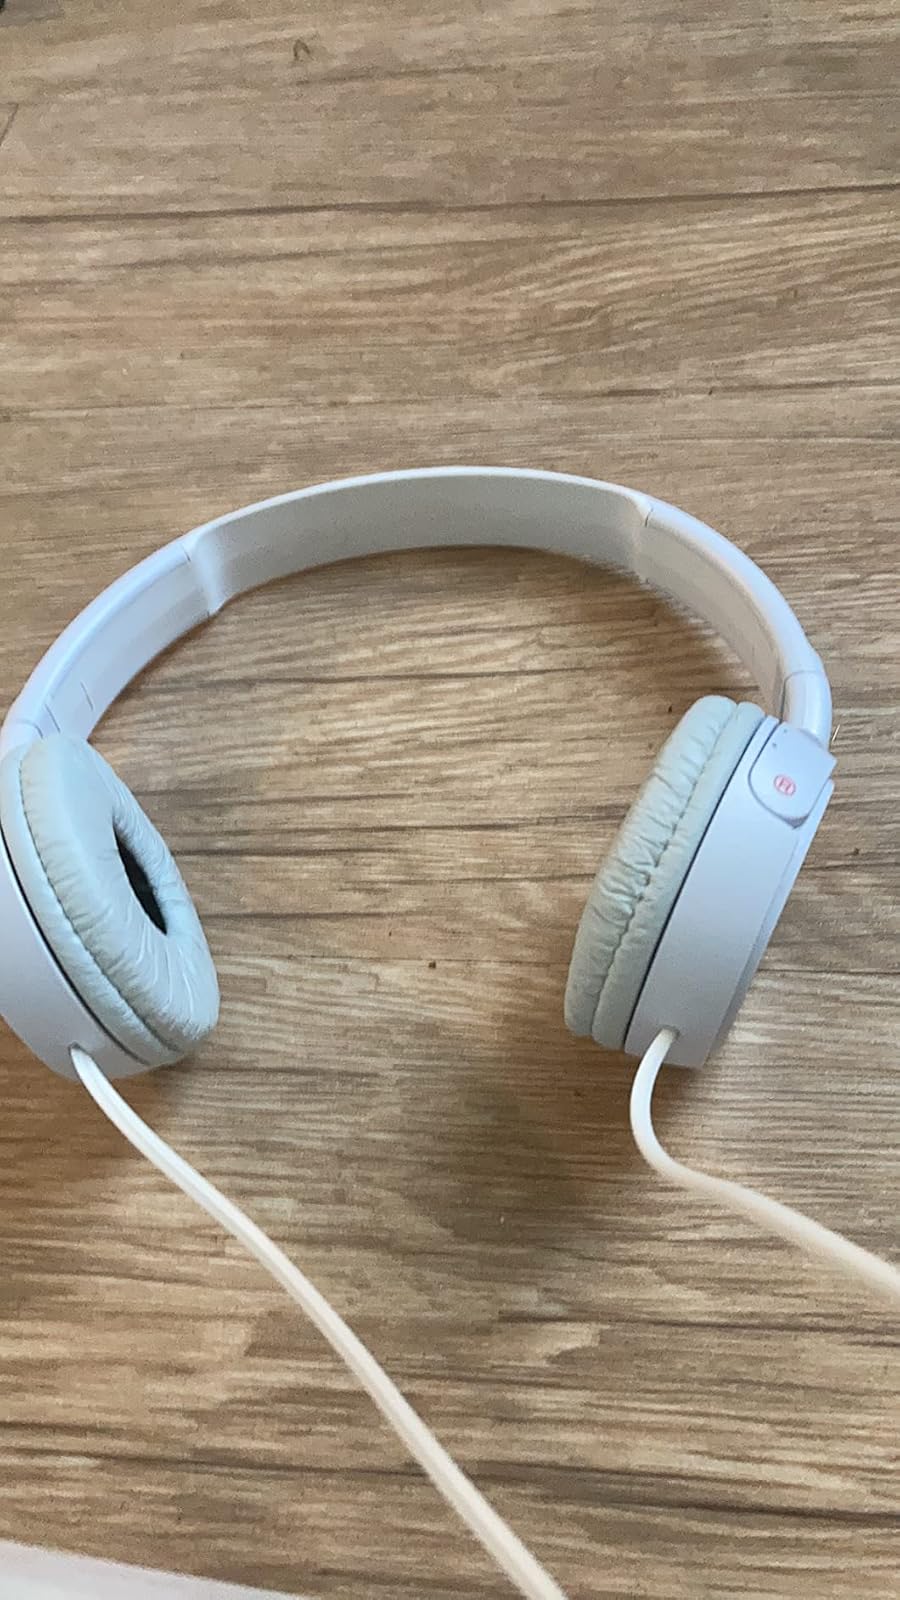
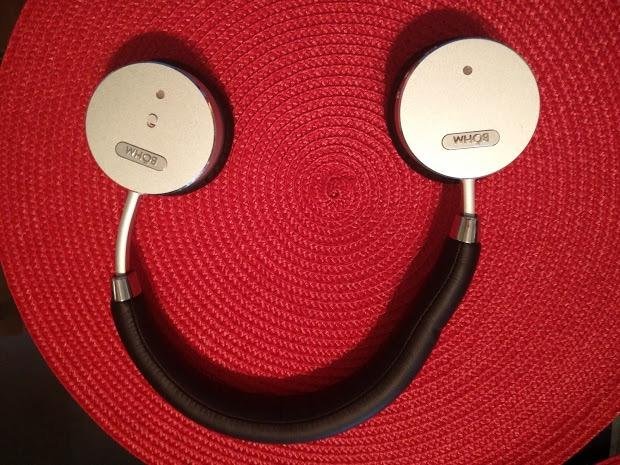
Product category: headphones
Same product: no